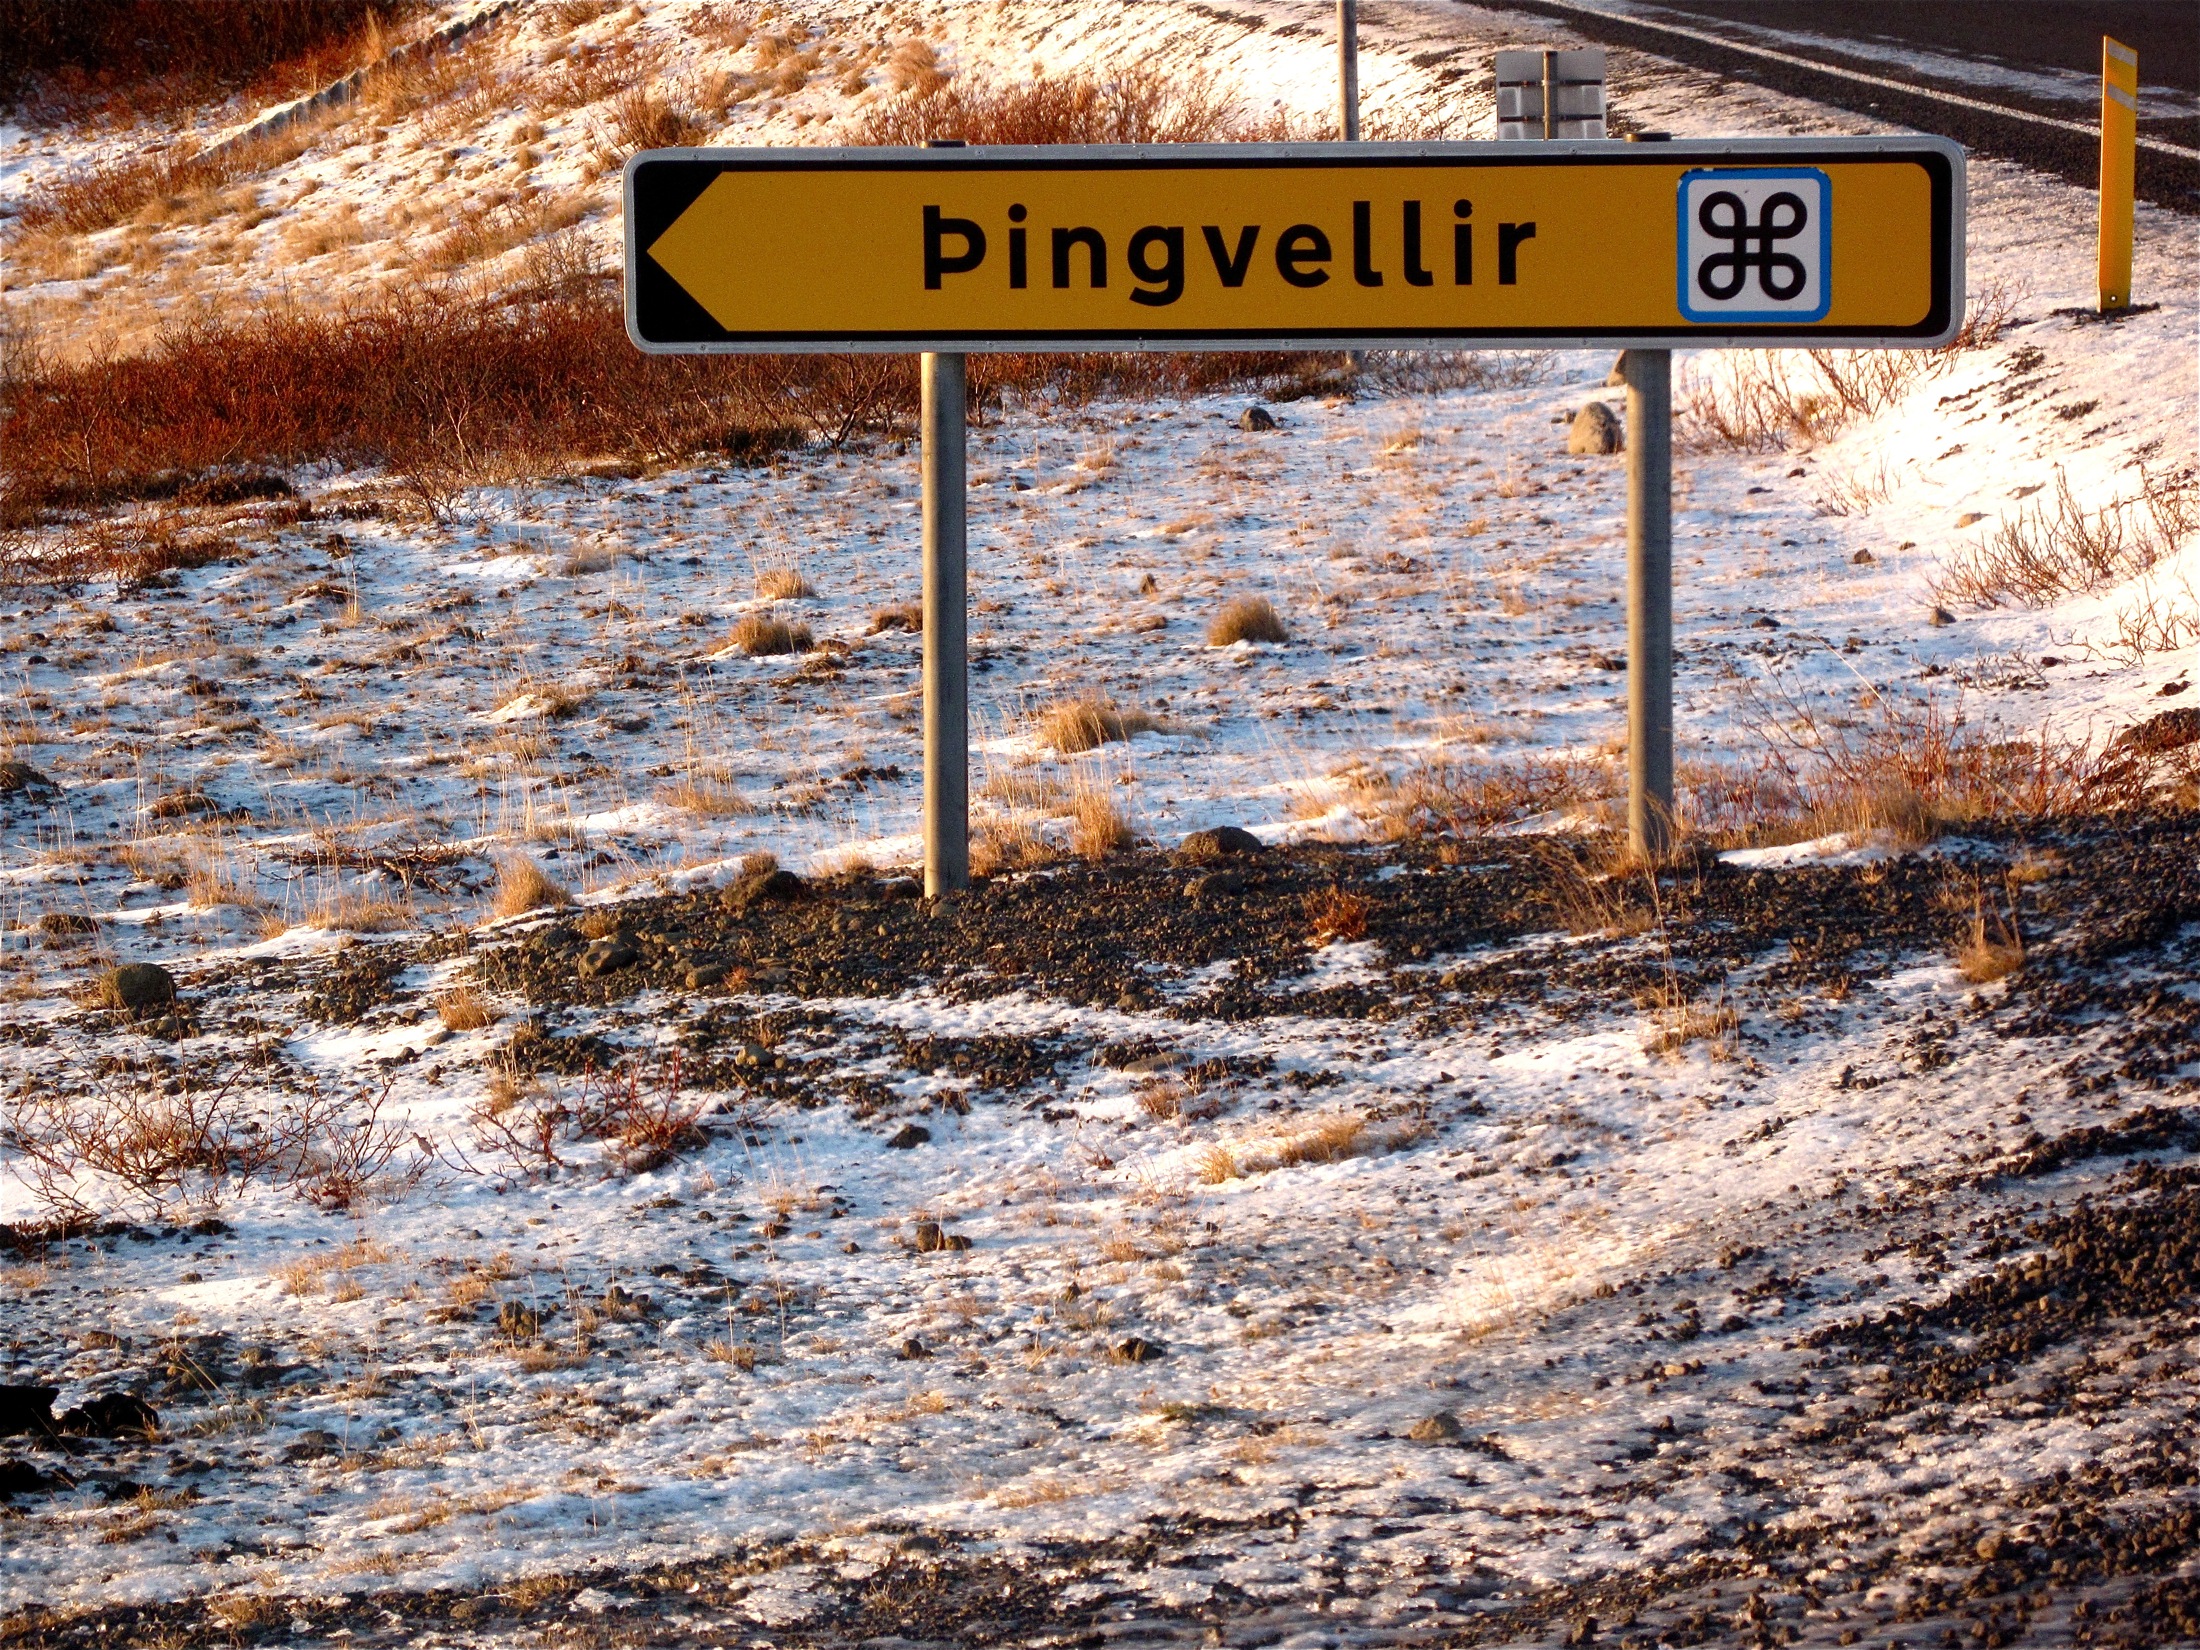
snow, winter, wood, trail, soil, iceland, season, geology